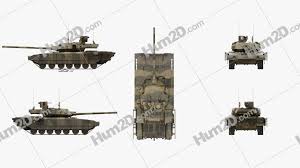
Label: T-14